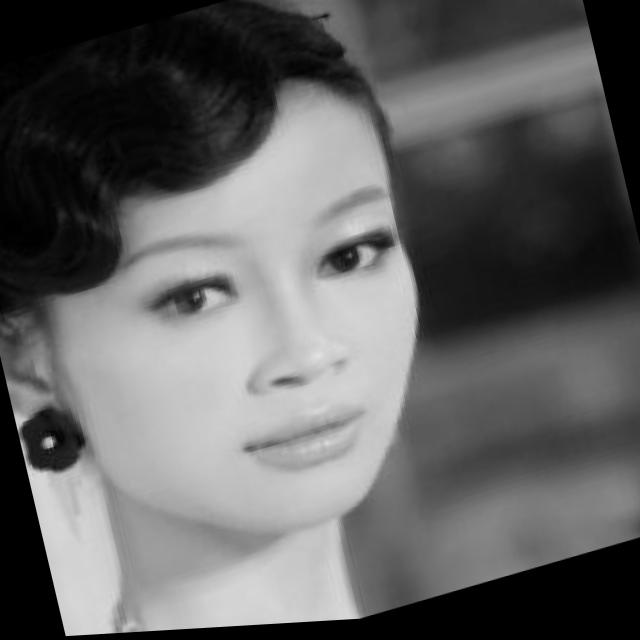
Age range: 21-44